Ryefield Bridge

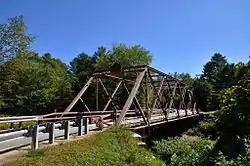

The Ryefield Bridge is a historic bridge connecting Ryefield Bridge Road in Harrison, Maine, to West Andrew Hill Road in Otisfield, Maine, across the Crooked River. Built in 1912, it is one of the oldest surviving Warren truss bridges in the state, and is a rare example with double-intersection diagonals, added for increased rigidity. The bridge was listed on the National Register of Historic Places in 1999.